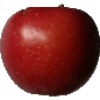
Label: Apple Braeburn 1